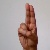
The image shows a hand gesture representing the letter 'U' in Indian Sign Language.